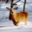
Label: deer